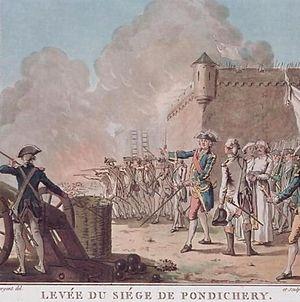
Fin du siège de Pondichéry en 1748. Pondichéry, attaquée par terre et par mer par une forte armée anglaise résiste grâce à l'action de Dupleix.
Pondichéry ou Puducherry est une ville du Sud-Est de l'Inde, capitale du territoire de Pondichéry et principale ville du district de Pondichéry, enclavée au Tamil Nadu.
Louis Paradis de la Roche, né à Landau en 1701 et mort au combat le 13 septembre 1748 à Pondichéry, est un ingénieur militaire français qui servit notamment au profit de la Compagnie française des Indes orientales.
Joseph François, marquis Dupleix, né le 1ᵉʳ janvier 1697 à Landrecies et mort le 10 novembre 1763 à Paris, fut gouverneur de Pondichéry et commandant général des établissements français de l'Inde.